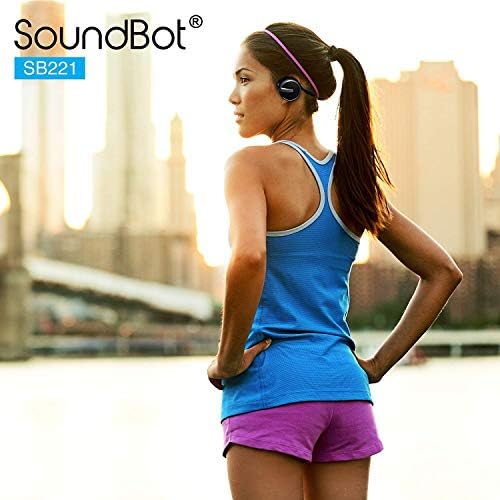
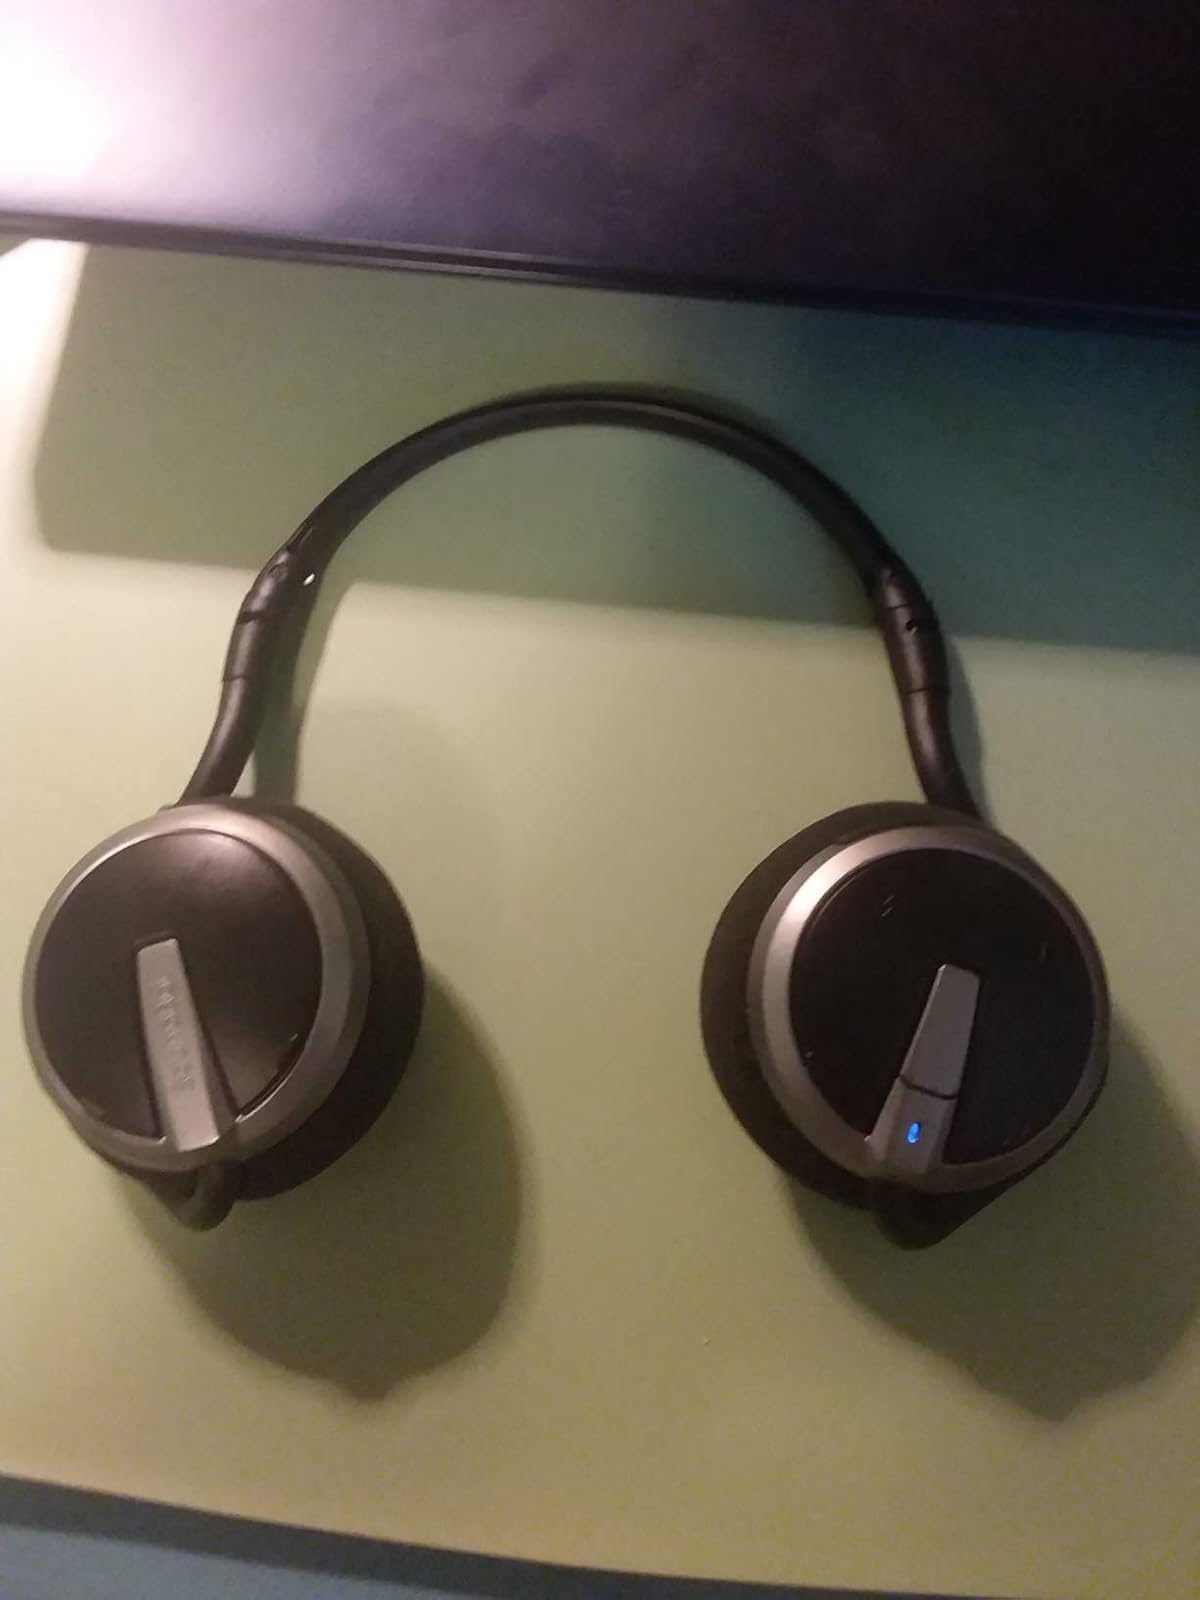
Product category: headphones
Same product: yes